1990s in music

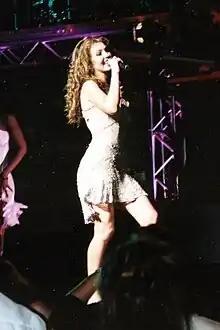
Thalía rose to fame as a member of the musical group Timbiriche.

In the early 1990s, a counter-culture movement rose in Britain, called Britpop by the music press, rejecting the themes of disenfranchised youth coming out of America in favor of songs written specifically about the experiences of the British youth. Although the movement was heavily influenced by 1960s, 1970s and 1980s British rock, there was very little that musically defined the Britpop bands beyond the intensely British lyrical themes. Britpop bands such as Blur, Suede, Kula Shaker, Pulp, Ash, Ocean Colour Scene, Elastica, Supergrass, the Verve and Oasis regularly topped the singles and album charts throughout the decade.